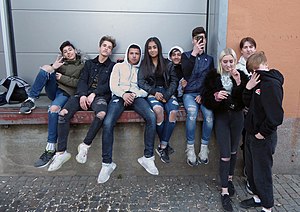
Bande
En gruppe ungdomar i Ystad 2019.
En bande er en gruppe af personer med et identificerbart formål, ledelse og intern organisation, som identificerer sig med eller hævder kontrol over et territorium i et fællesskab, og kan indeholde individuelt eller kollektivt ulovlig eller voldelig adfærd. Blandt de forskellige typer af bander kan nævnes rockerbander og indvandrerbander.